Cockatoo

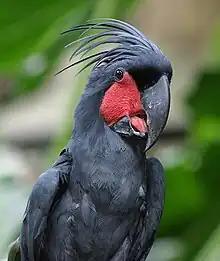
Closeup of head of black-plumaged cockatoo with bare red skin on its face. It has a large beak, which is open with its tongue visible.

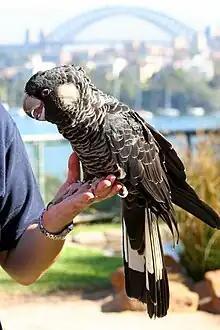
A mainly black cockatoo perched on a left hand on a sunny day. The cockatoo has a ring on its right leg. The Sydney Harbour Bridge is in the distance

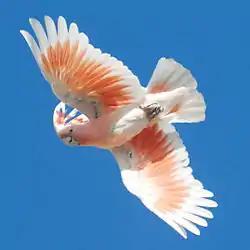
A pink and white coloured cockatoo with a raised crest flying against a background of blue sky

There are about 44 different birds in the cockatoo family Cacatuidae including recognized subspecies. The current subdivision of this family is as follows: